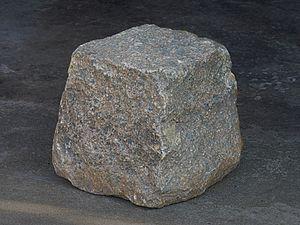
Pavé provenant de la rue du Couët à Mouscron, Belgique. Base 1: 14 cm x 14 cm, Base 2: 11 cm x 11cm, H: 13 cm. Poids: 5,8 kg"